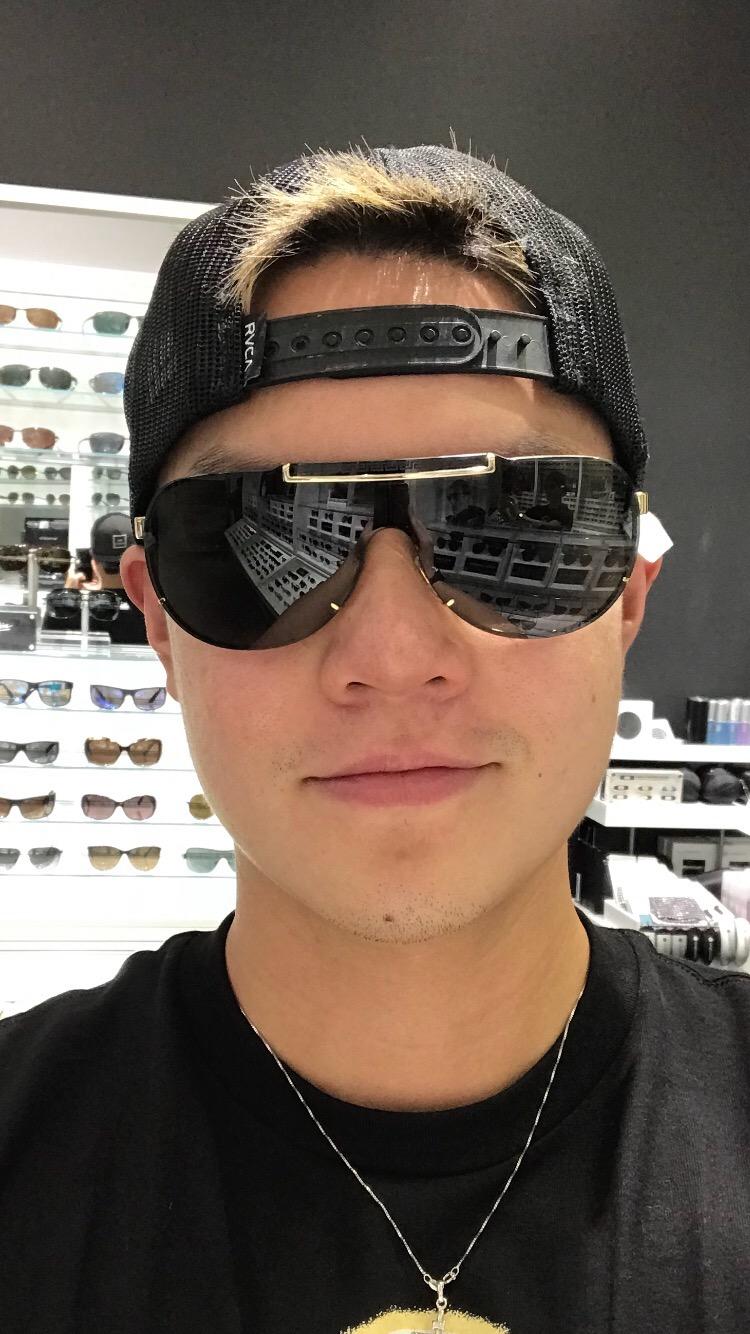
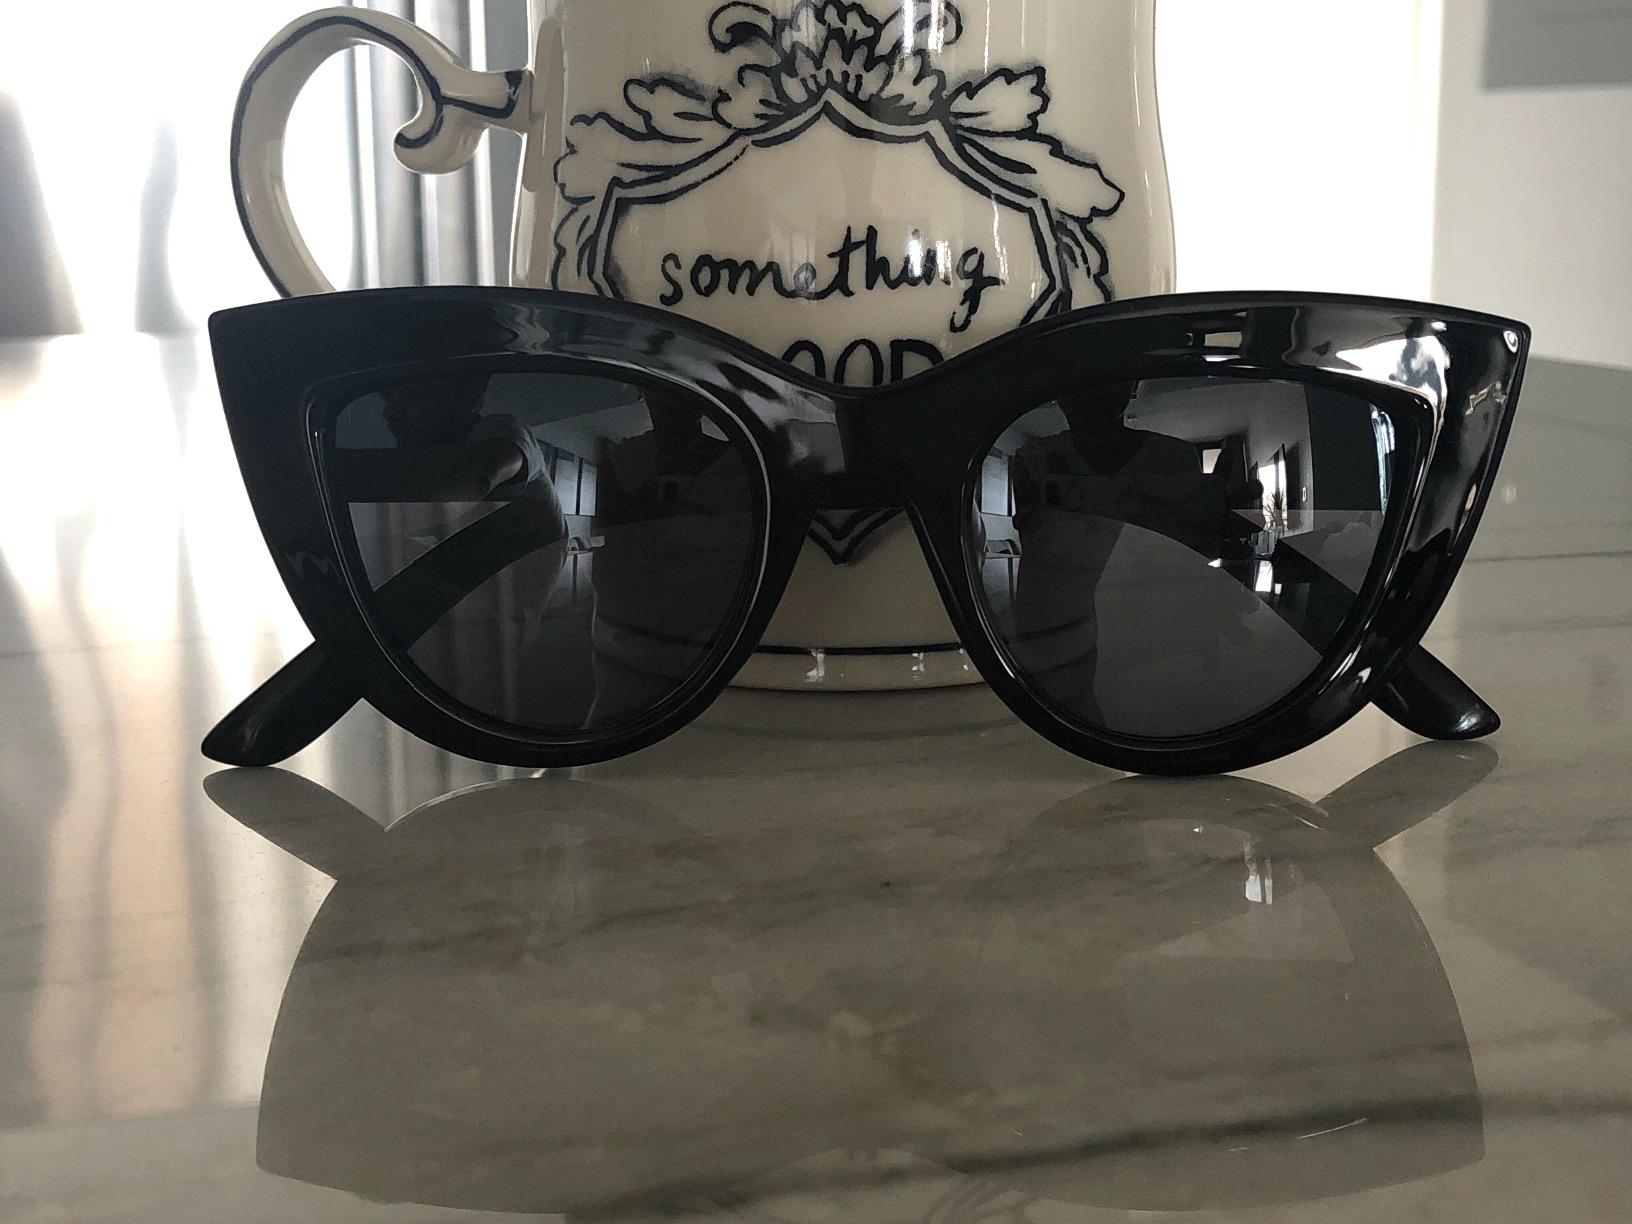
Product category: accessories_sunglasses
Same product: no